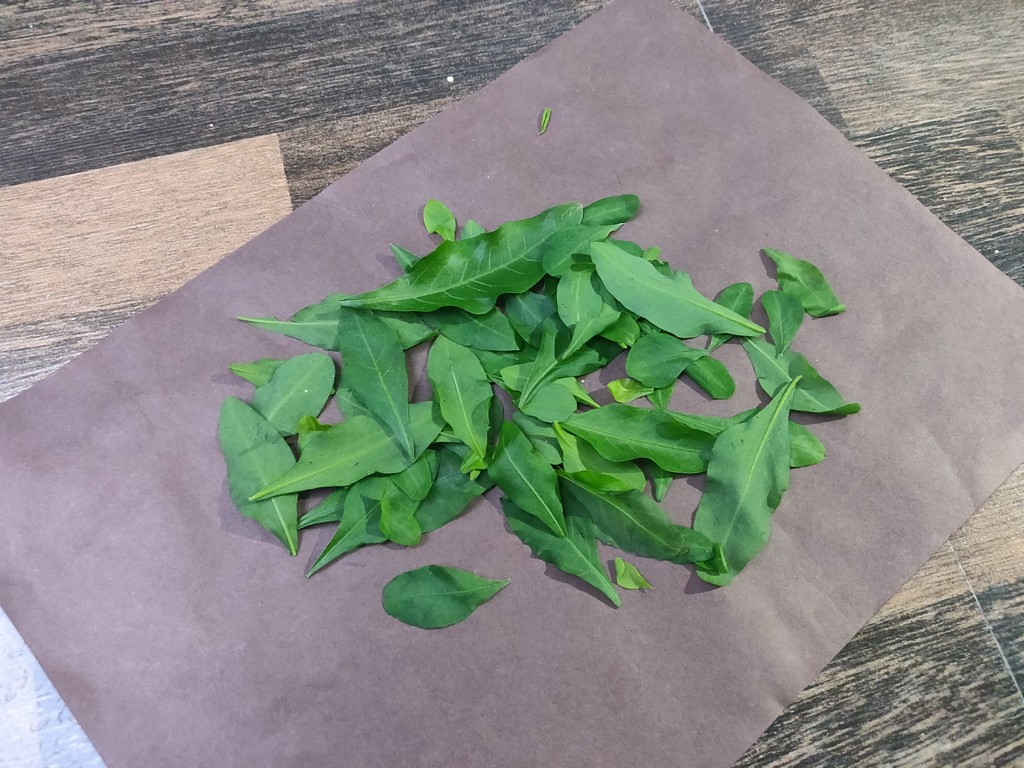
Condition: Healthy
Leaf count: multiple
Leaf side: unknown